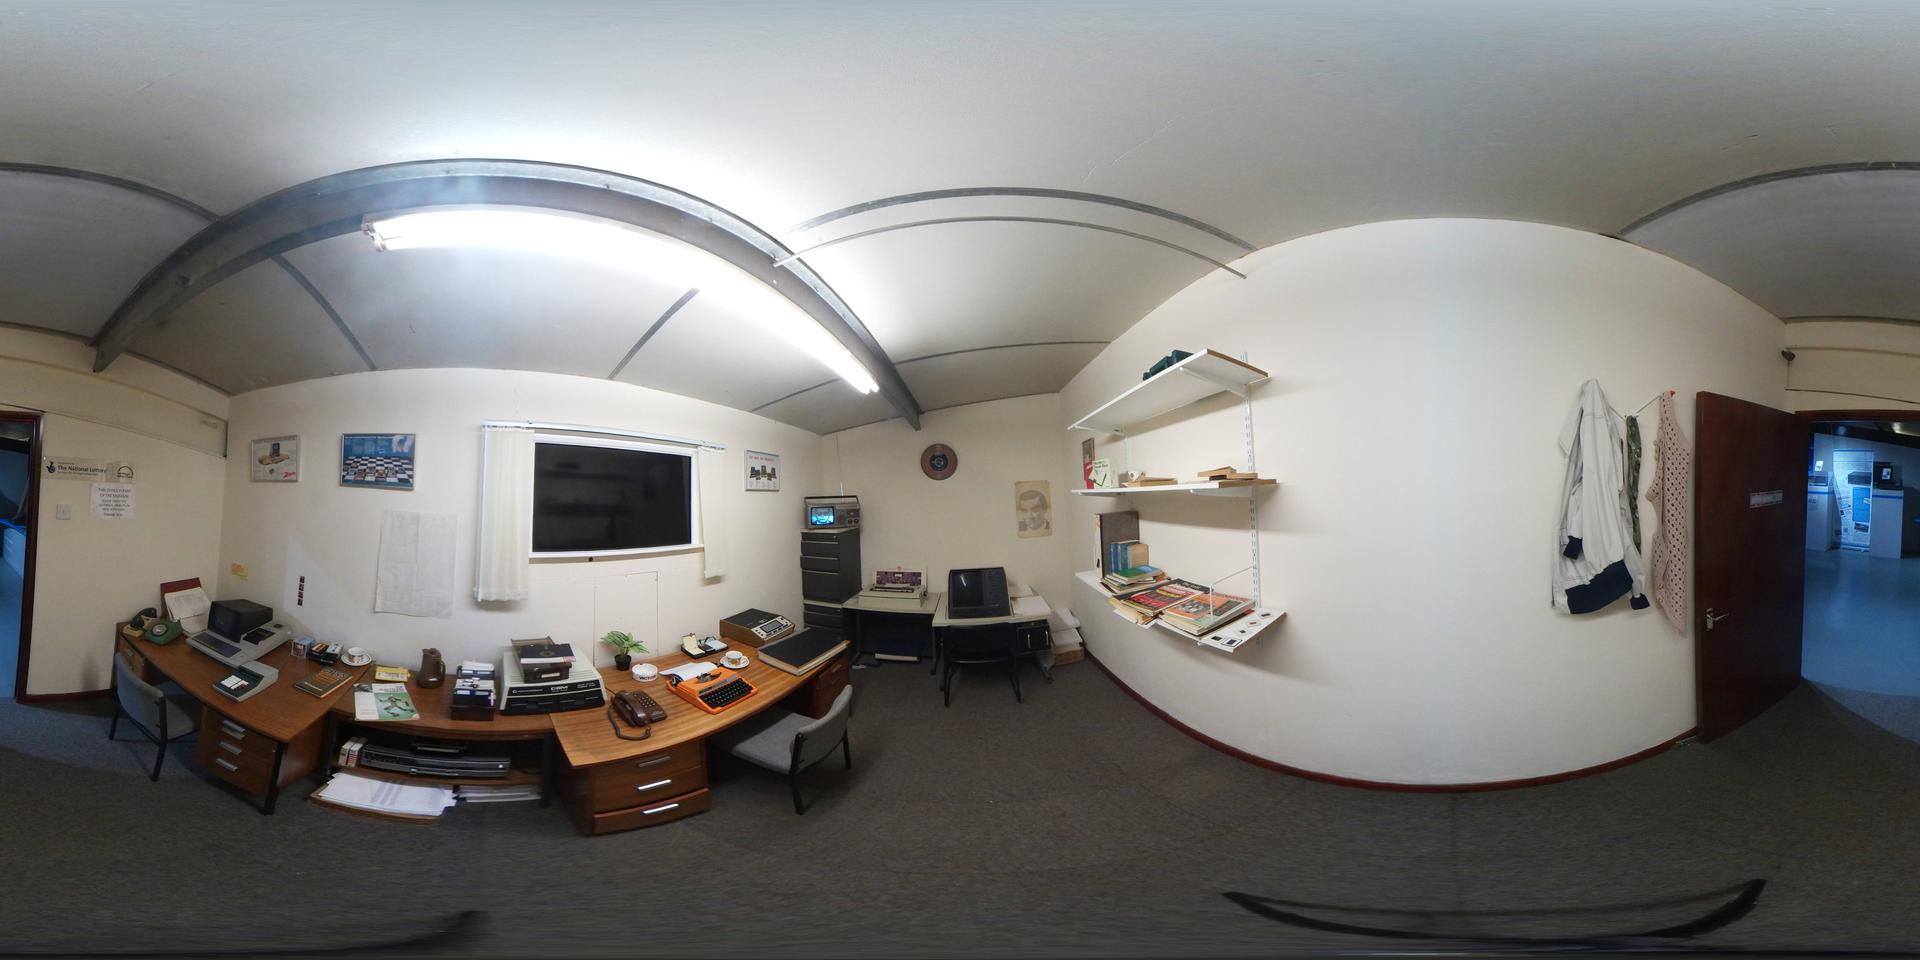
Referred object: The telephone on the desk

Referred object: turn right to find the coat hanging on the wall

Referred object: The orange typewriter on the wooden desk beside the rotary phone.